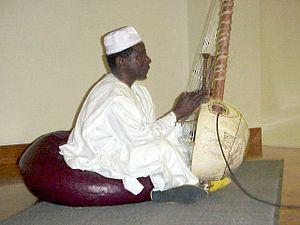
Papa Susso, né le 29 septembre 1947, est un griot gambien né à Sotuma-Sere. Joueur de kora, il mène une carrière internationale, principalement aux États-Unis, fonde dans son village natal le Centre Koriya pour la recherche sur la tradition orale, et vit à New York.